Nikon F60

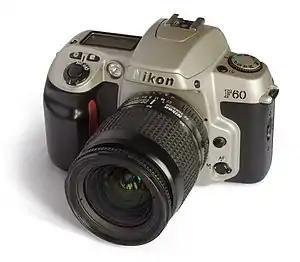
Nikon F60 with AF Nikkor 28-80mm zoom lens

The F60 (or N60 as it is known in the U.S.) is a 35mm film SLR camera which was sold by Nikon between 1998 and 2001. It replaced the F50 and was aimed at the lower end of the amateur autofocus SLR market.